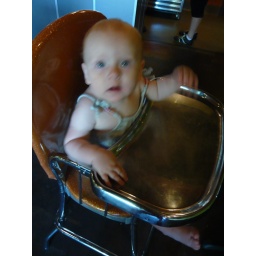
first try with the chariot. eating first try with the chariot. eating peas. sitting in a retro high chair at Dad's restaurant. anaylzing the mirror eating thai